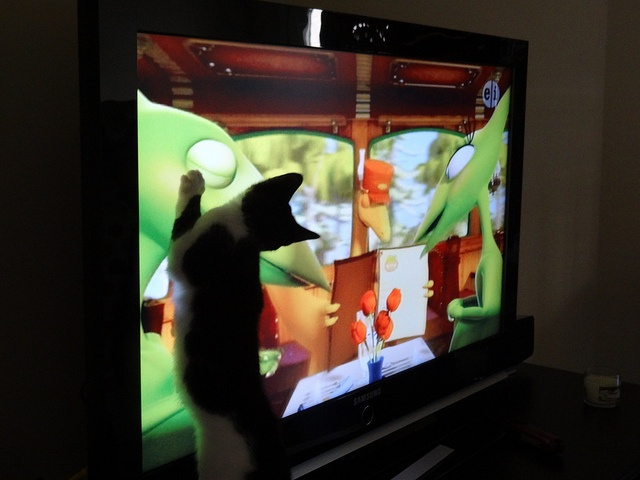
A black and white cat leaning against a television.
a cat standing up next to and pawing a television screen.
a close up of a cat standing leaning on a tv
A cat touches a TV with a program playing on it.
A cat stretches up to stare at a cartoon on the T.V. screen.